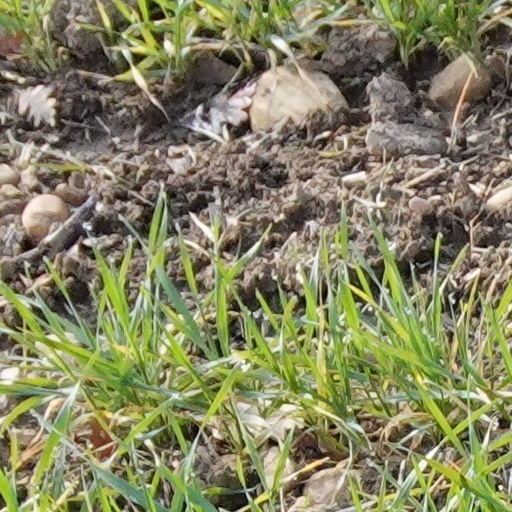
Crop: wheat